Golden Bear of Zagreb

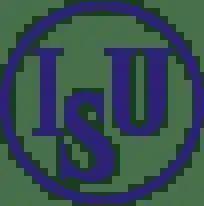

The Golden Bear of Zagreb was an annual figure skating competition held in Zagreb, Croatia. Held since 1986, the event was organized by the Medveščak Figure Skating Club. It was originally a companion event to the Golden Spin of Zagreb, intended for junior- and novice-level skaters. In 2012, senior-level events were added. Medals were awarded in men's singles, women's singles, and pair skating.